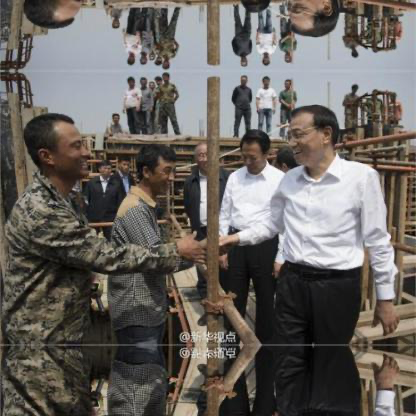
Objects in the image:
label: head
label: head
label: head
label: head
label: head
label: head
label: head
label: head
label: head
label: head
label: head
label: head
label: head
label: head
label: head
label: head
label: head
label: head
label: head
label: head
label: head
label: head
label: head
label: head
label: head
label: head
label: head
label: head